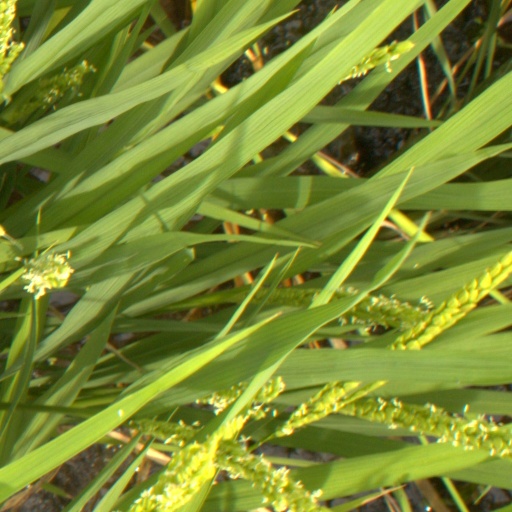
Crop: rice